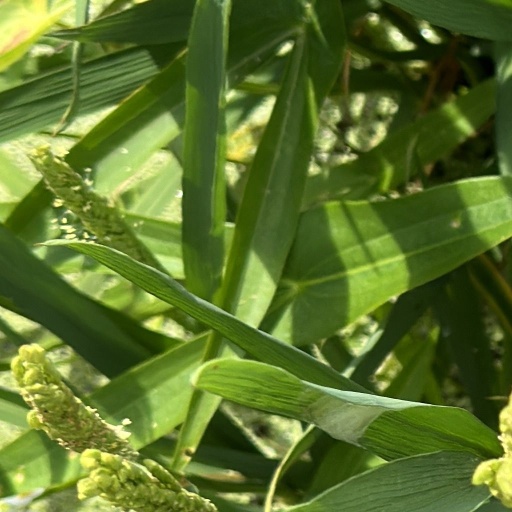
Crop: rice